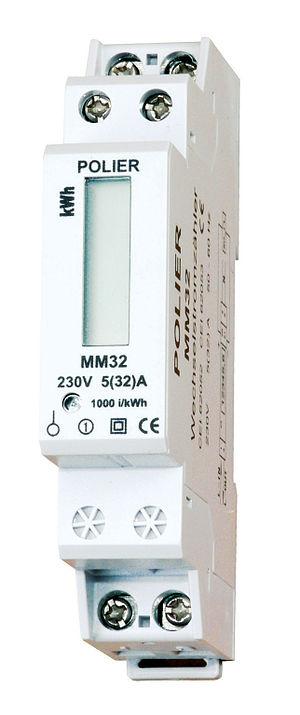
Un compteur électrique est un organe électrotechnique servant à mesurer la quantité d'énergie électrique consommée dans un lieu : habitation, industrie… Il est utilisé par les fournisseurs d'électricité afin de facturer la consommation d'énergie au client. À l'origine ces appareils étaient de conception électromécanique, ils sont remplacés dorénavant par des modèles électroniques. Les nouvelles versions de compteurs électriques sont des compteurs communicants appelés parfois « compteurs intelligents ».